Karel Jaromír Erben

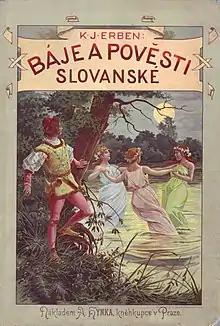
"Báje a pověsti slovanské" ("Slavic Tales and Legends"), 1902 publication. Cover drawing by Věnceslav Černý.

He was born on 7 November 1811 in Miletín near Jičín. He went to college in Hradec Králové. Then, in 1831, he went to